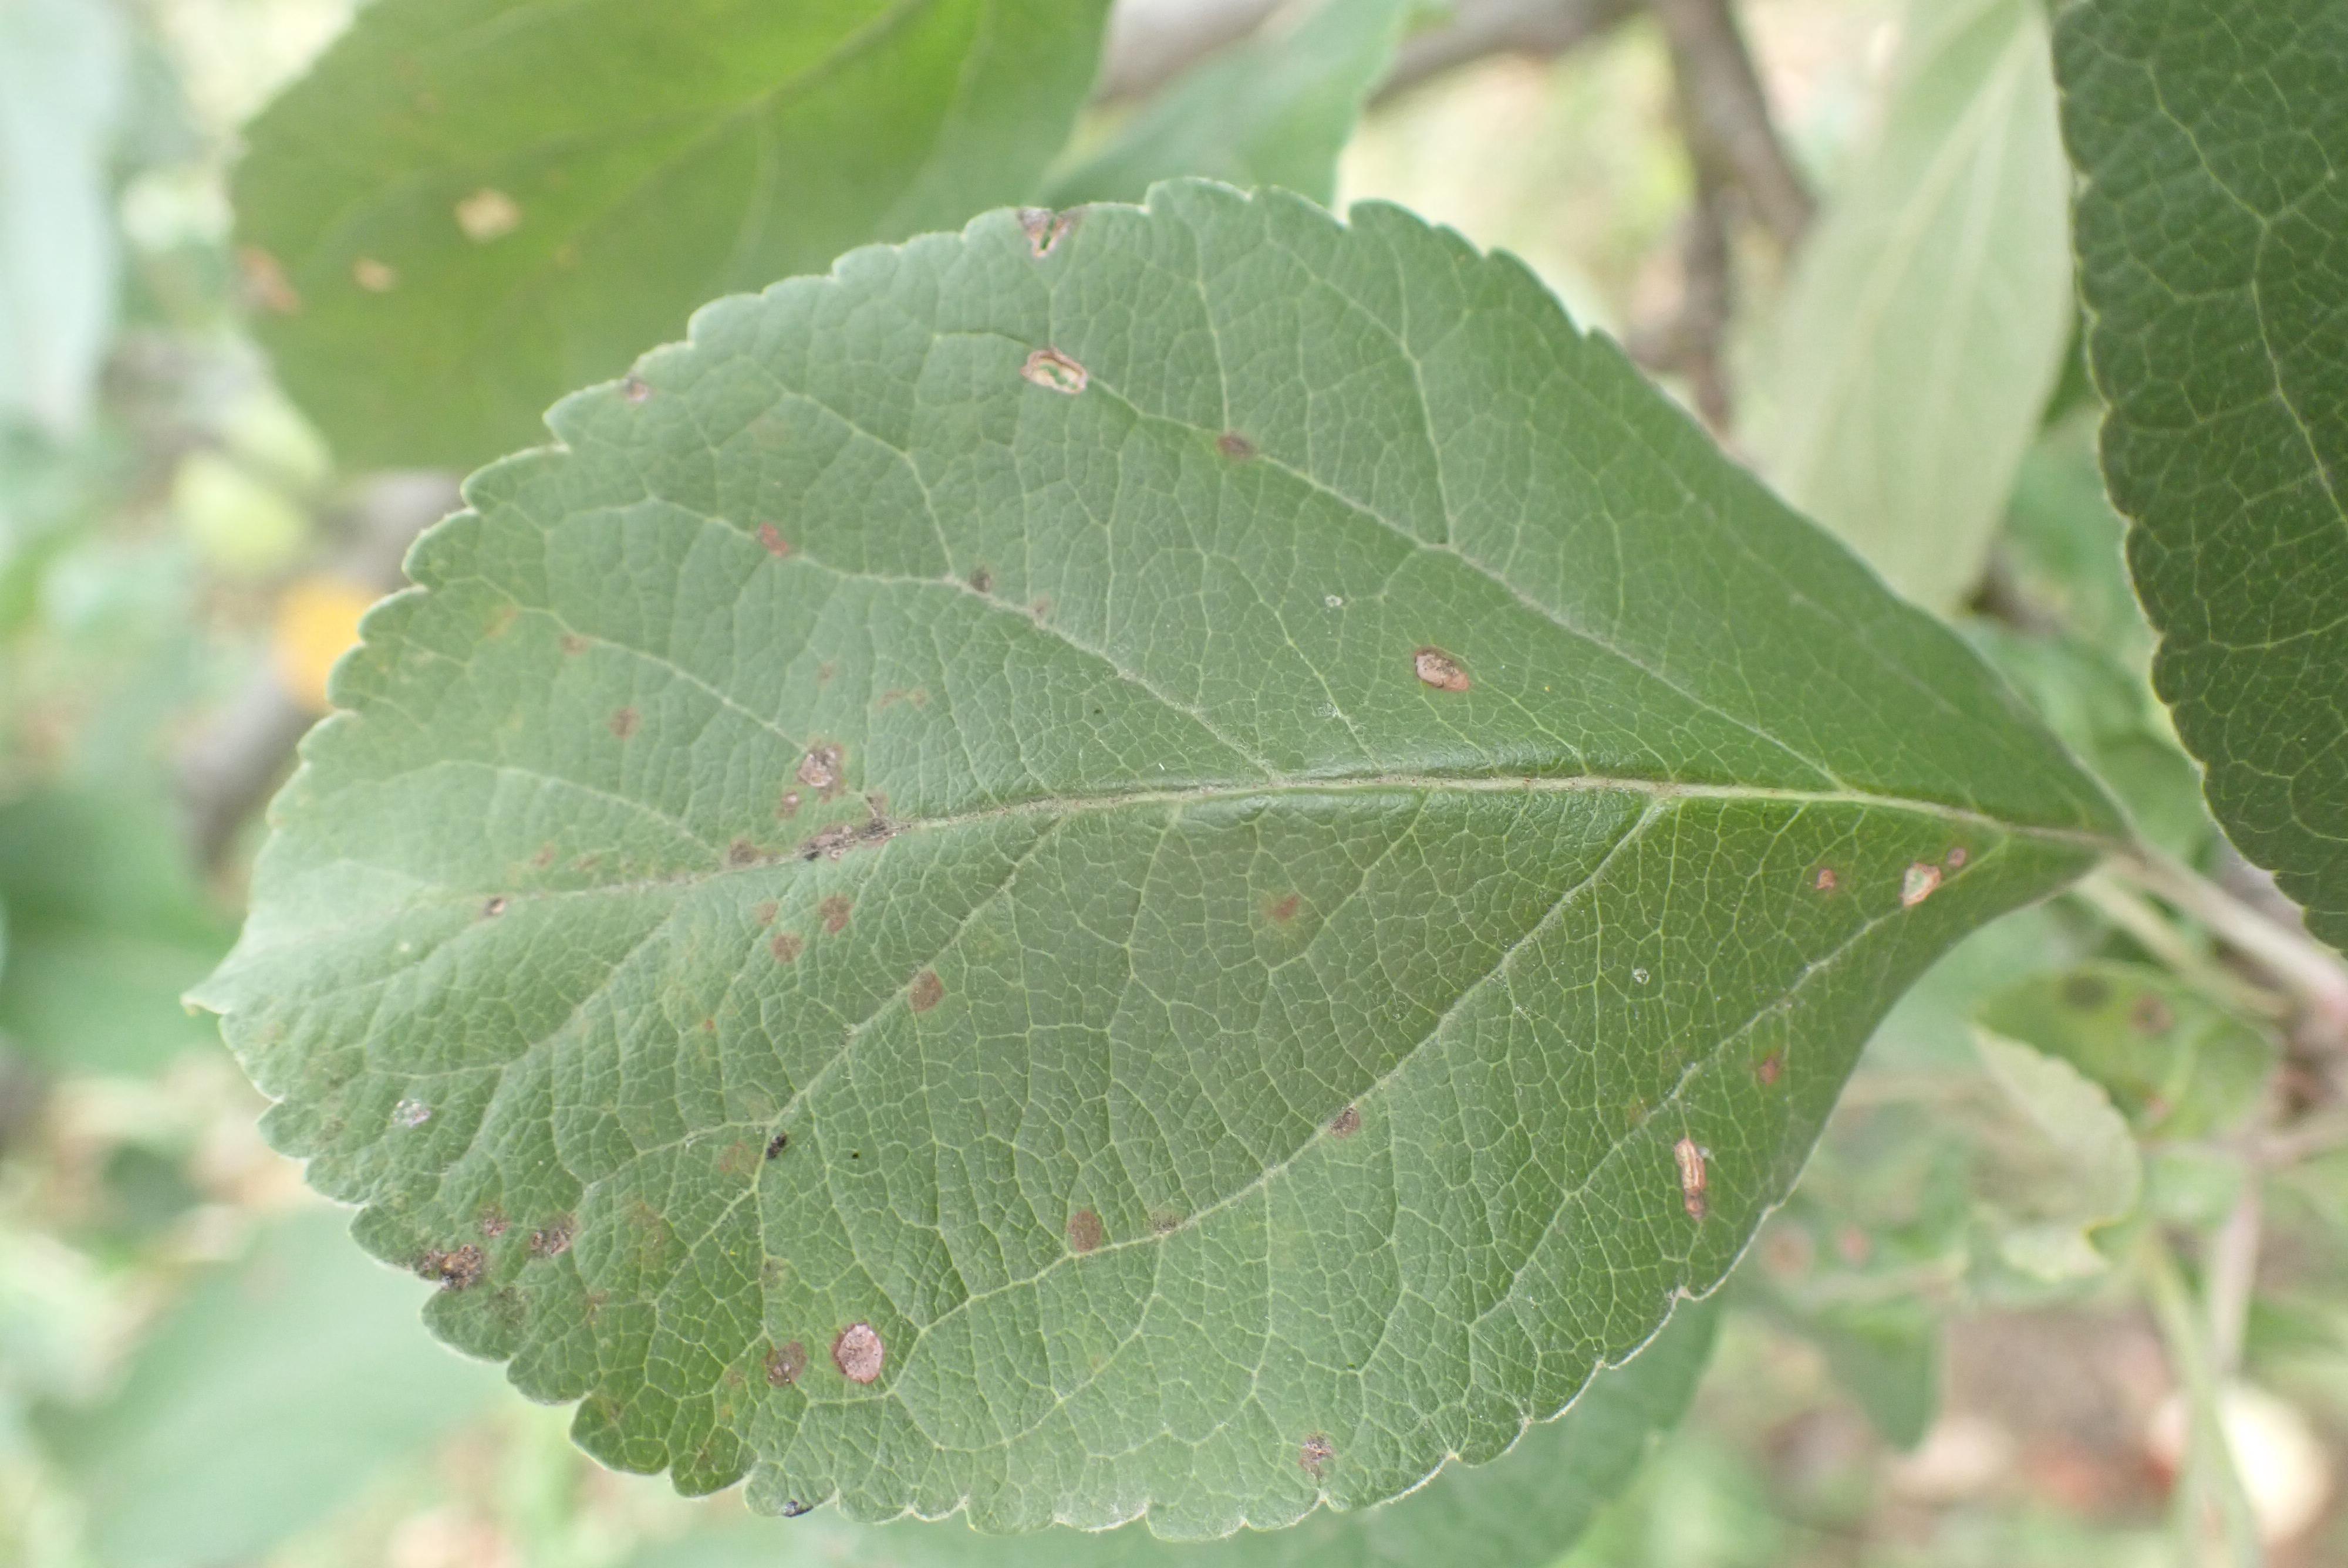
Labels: complex